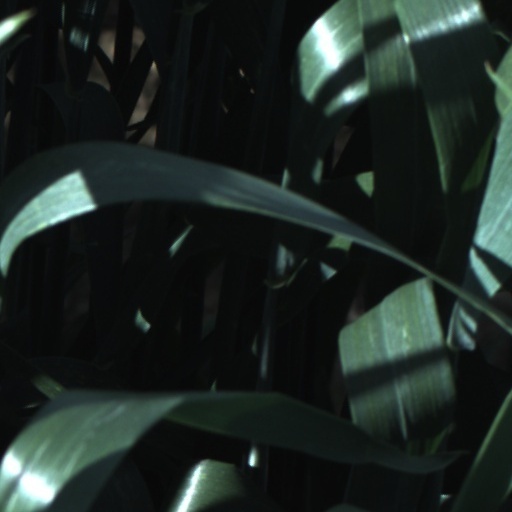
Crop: wheat